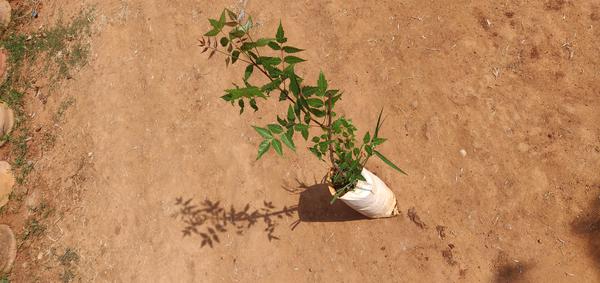
Plant: Neem